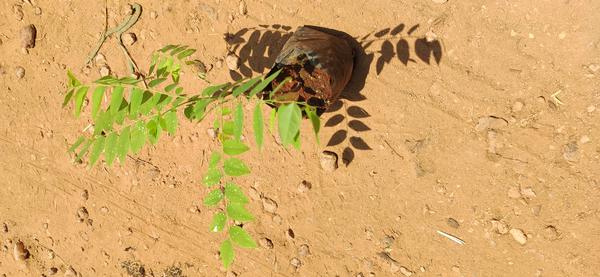
Plant: Amla